Burchard Kranich

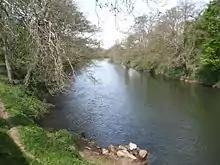
The Derwent near Duffield, where Kranich erected a watermill for his lead mining operations in 1554

Kranich's surname is spelled variously in extant documents; contemporary spellings include Cranye, Cranach, Cranicke, Cranegh, Craneigh, Craneighe, Craunighe and Kranyke. He is also referred to in some documents as 'Burchard', as though it were his surname, and later as 'Doctor Burcot'. He is said to have been born in southern Germany, and according to Bennell his surname suggests that he came from Kronach in upper Franconia near the Ore Mountains, a mining area.